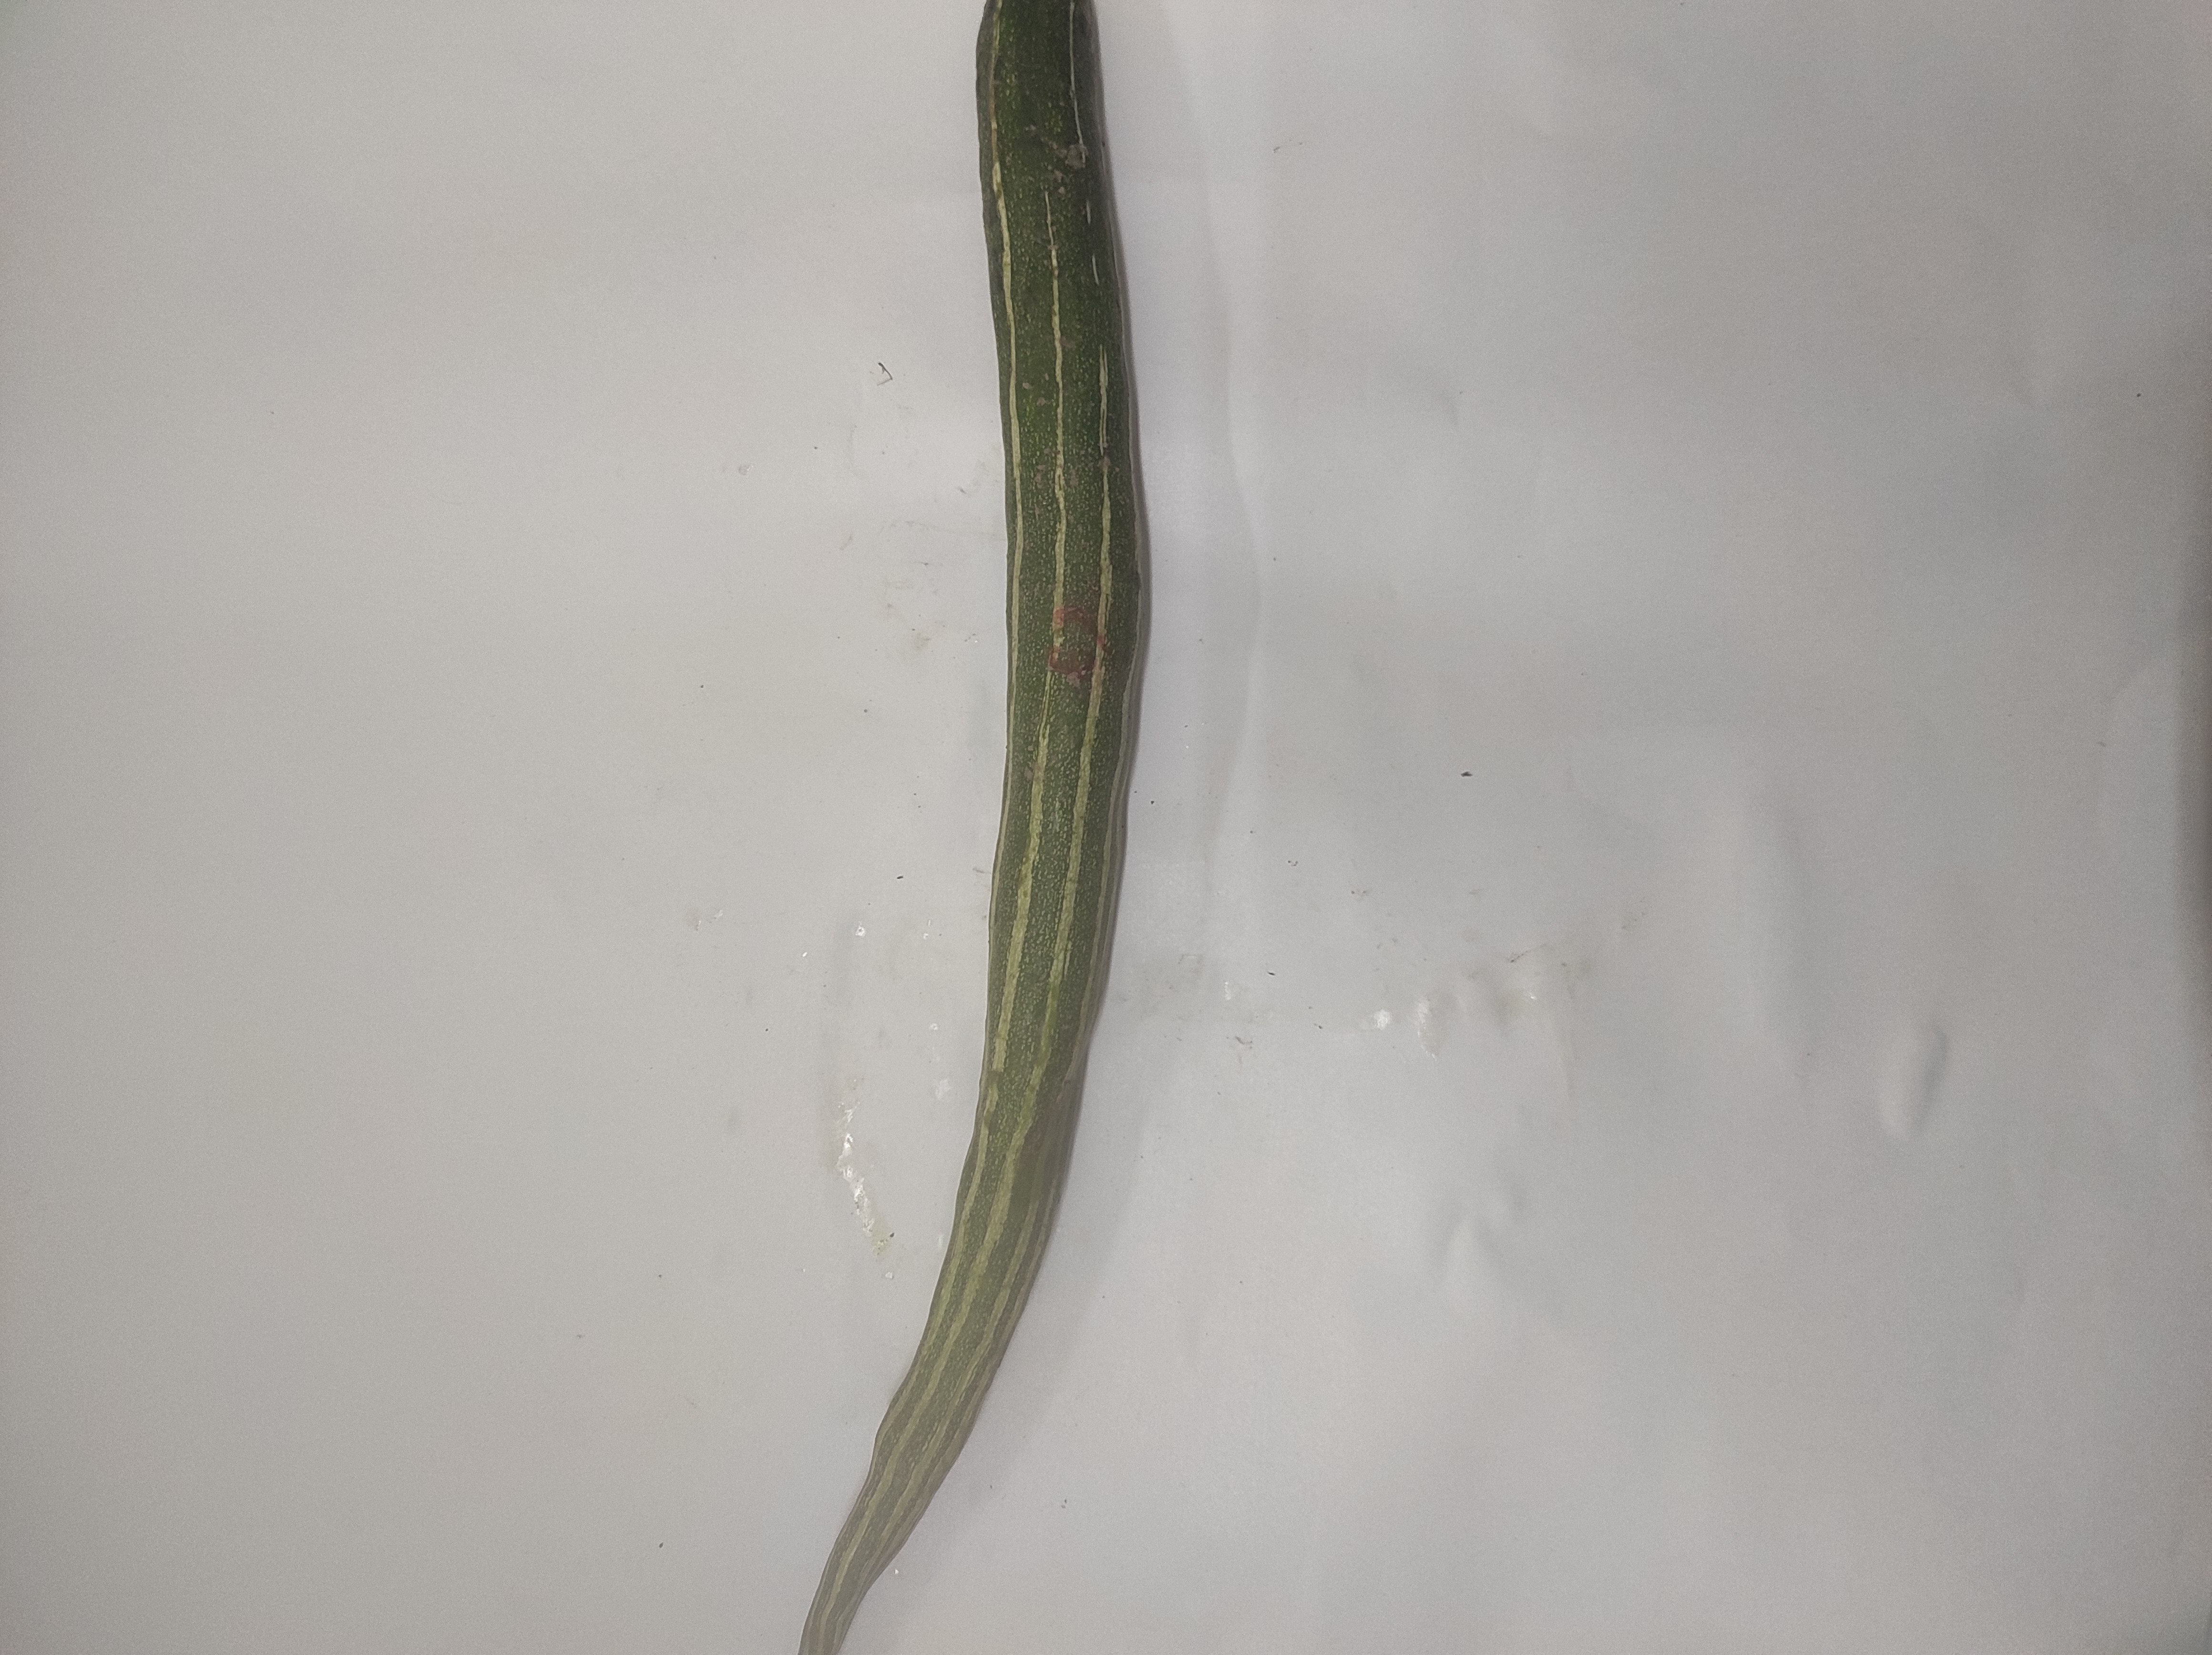
Crop: Snake Gourd
Condition: Severely Damaged